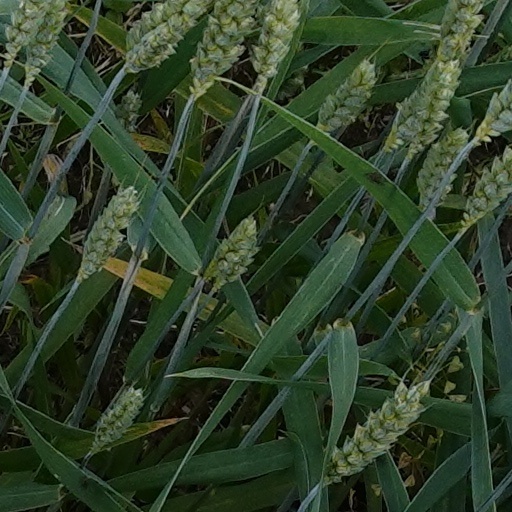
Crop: wheat